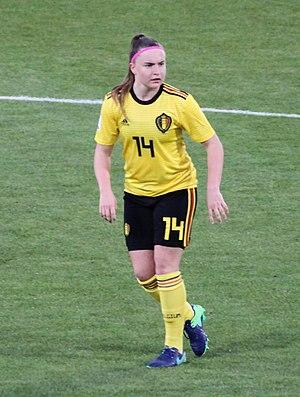
Davinia Vanmechelen est une joueuse de football belge née le 30 août 1999, évoluant au poste d'attaquant au Standard de Liège.